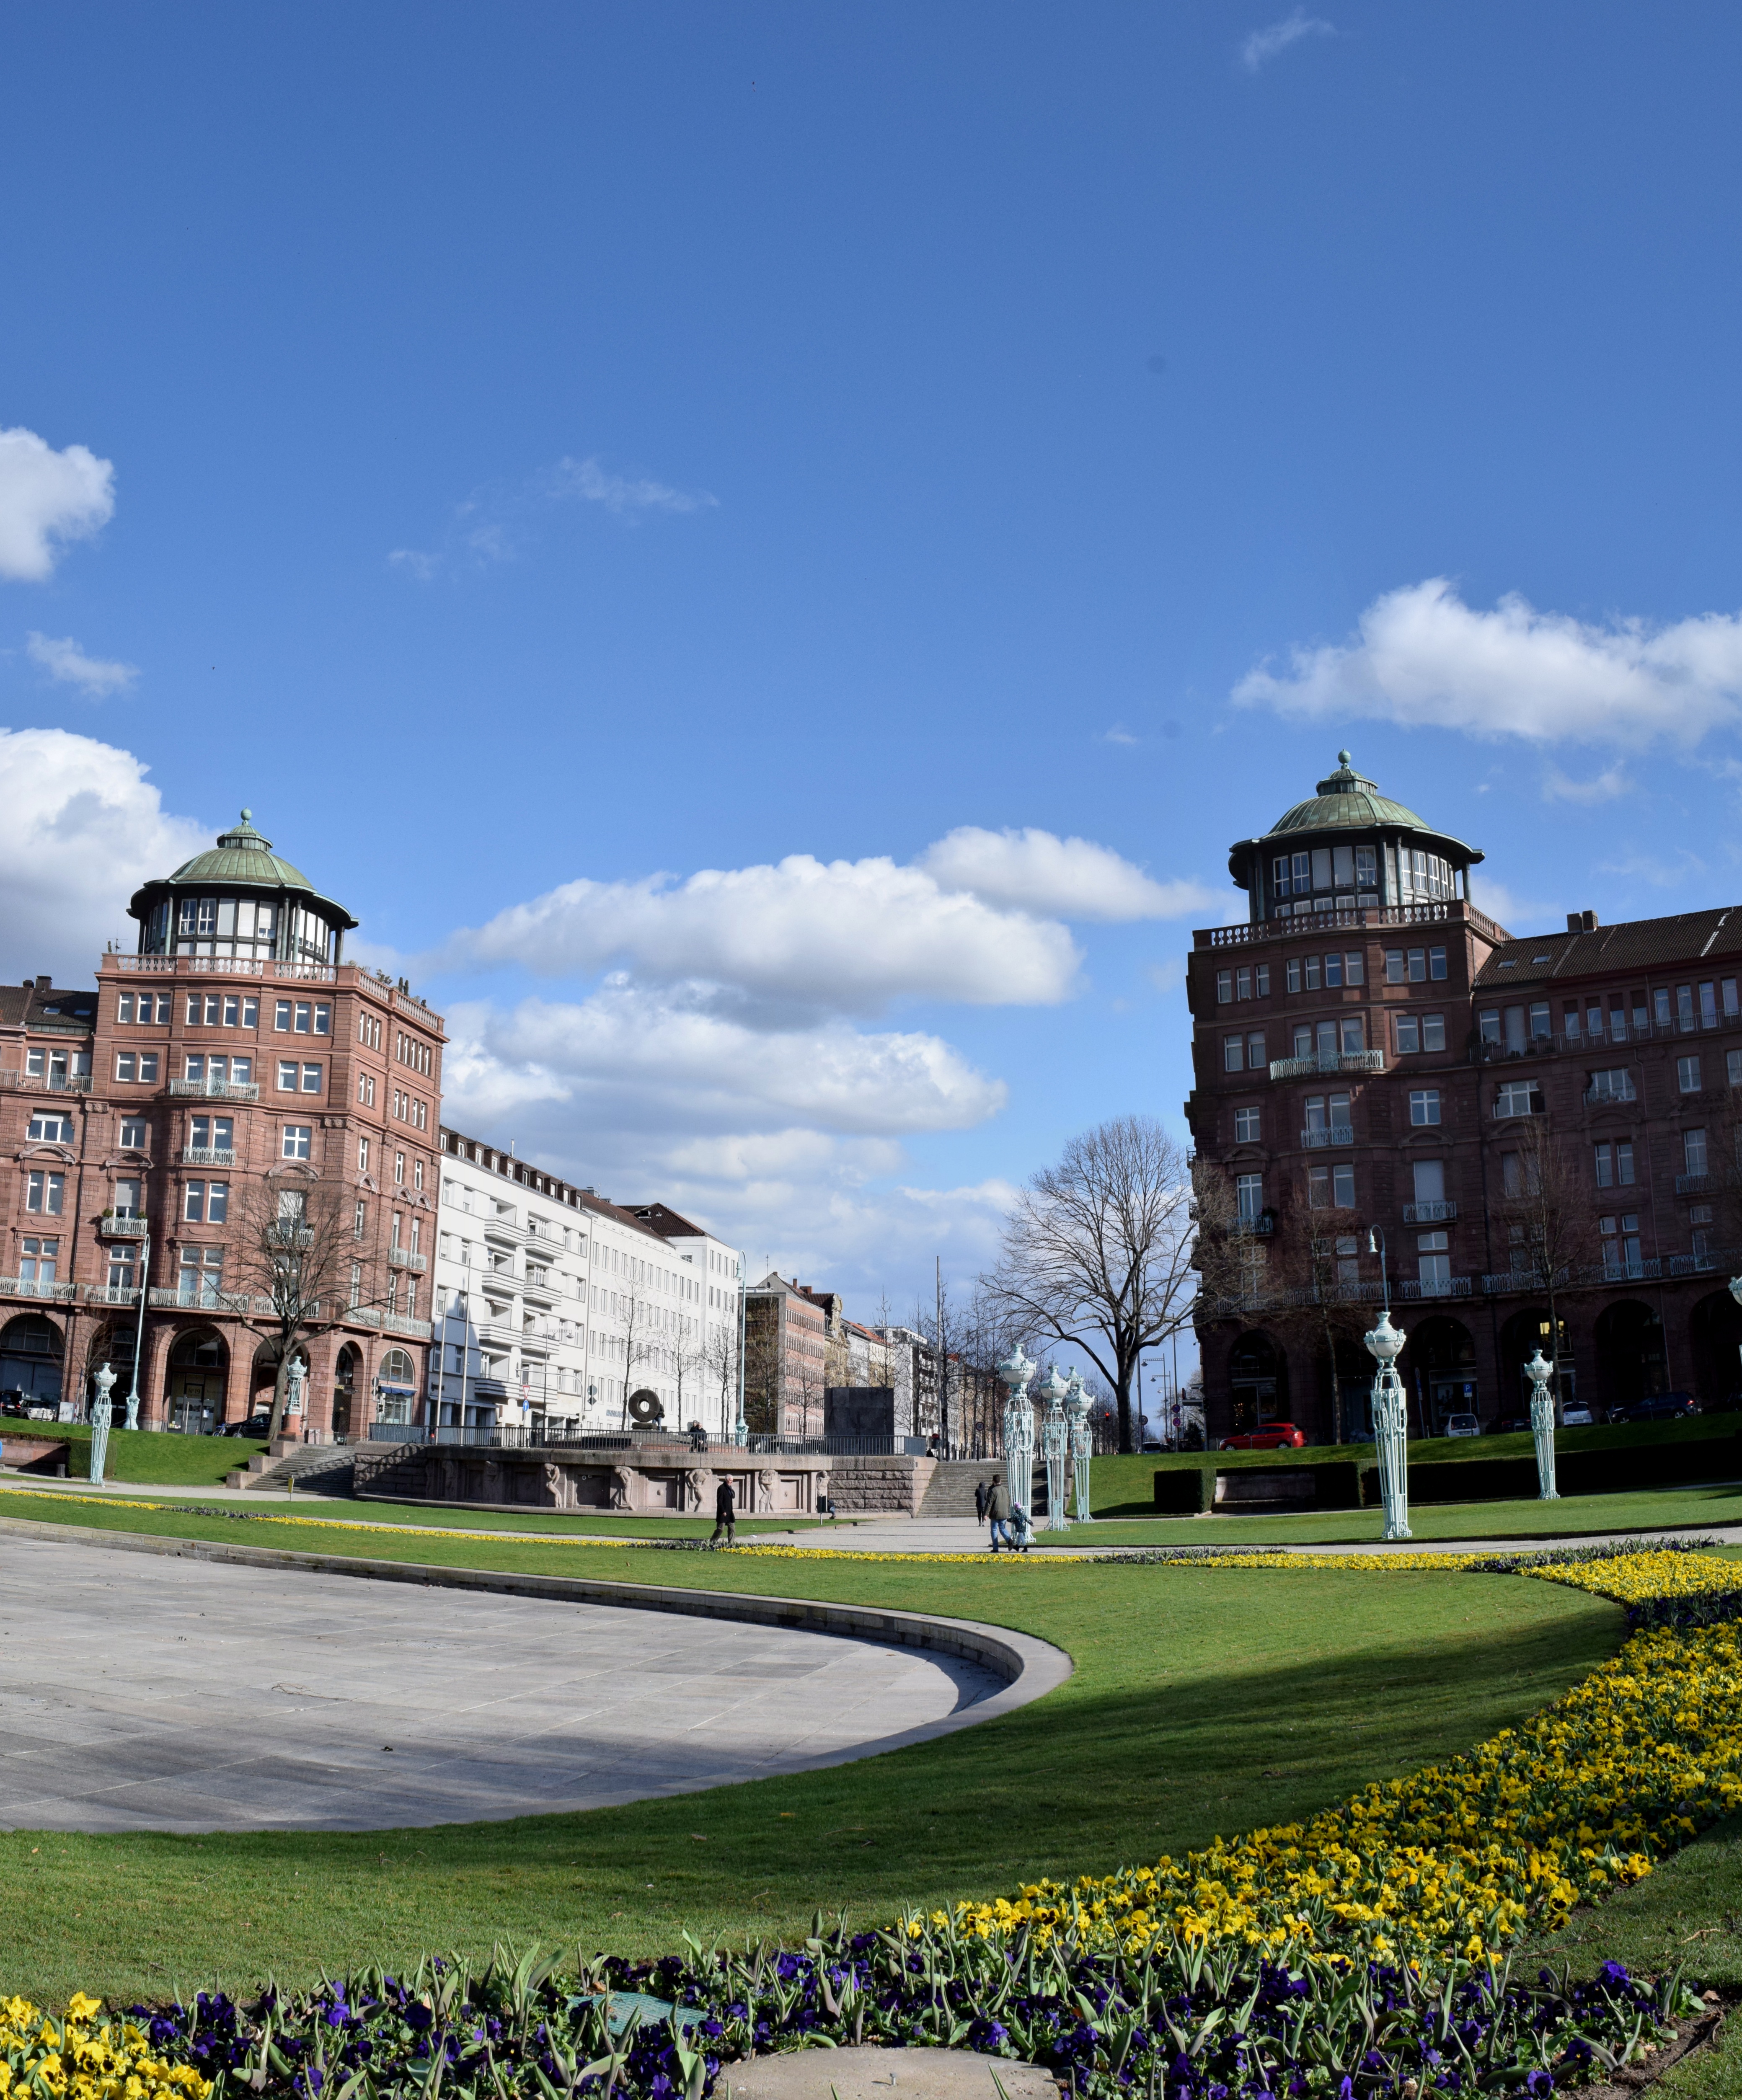
natural, cloud, sky, plant, building, daytime, property, window, flower, tree, grass, urban design, house, residential area, city, landmark, morning, real estate, facade, leisure, landscape, lawn, stately home, urban area, human settlement, official residence, mixed use, condominium, wilderness, cumulus, street, garden, street light, tourism, landscaping, road, recreation, manor house, town square, apartment, headquarters, suburb, castle, walkway, university, mansion, estate, tower block, tourist attraction, plaza, classical architecture, vacation, road surface, shrub, campus, palace, college, park